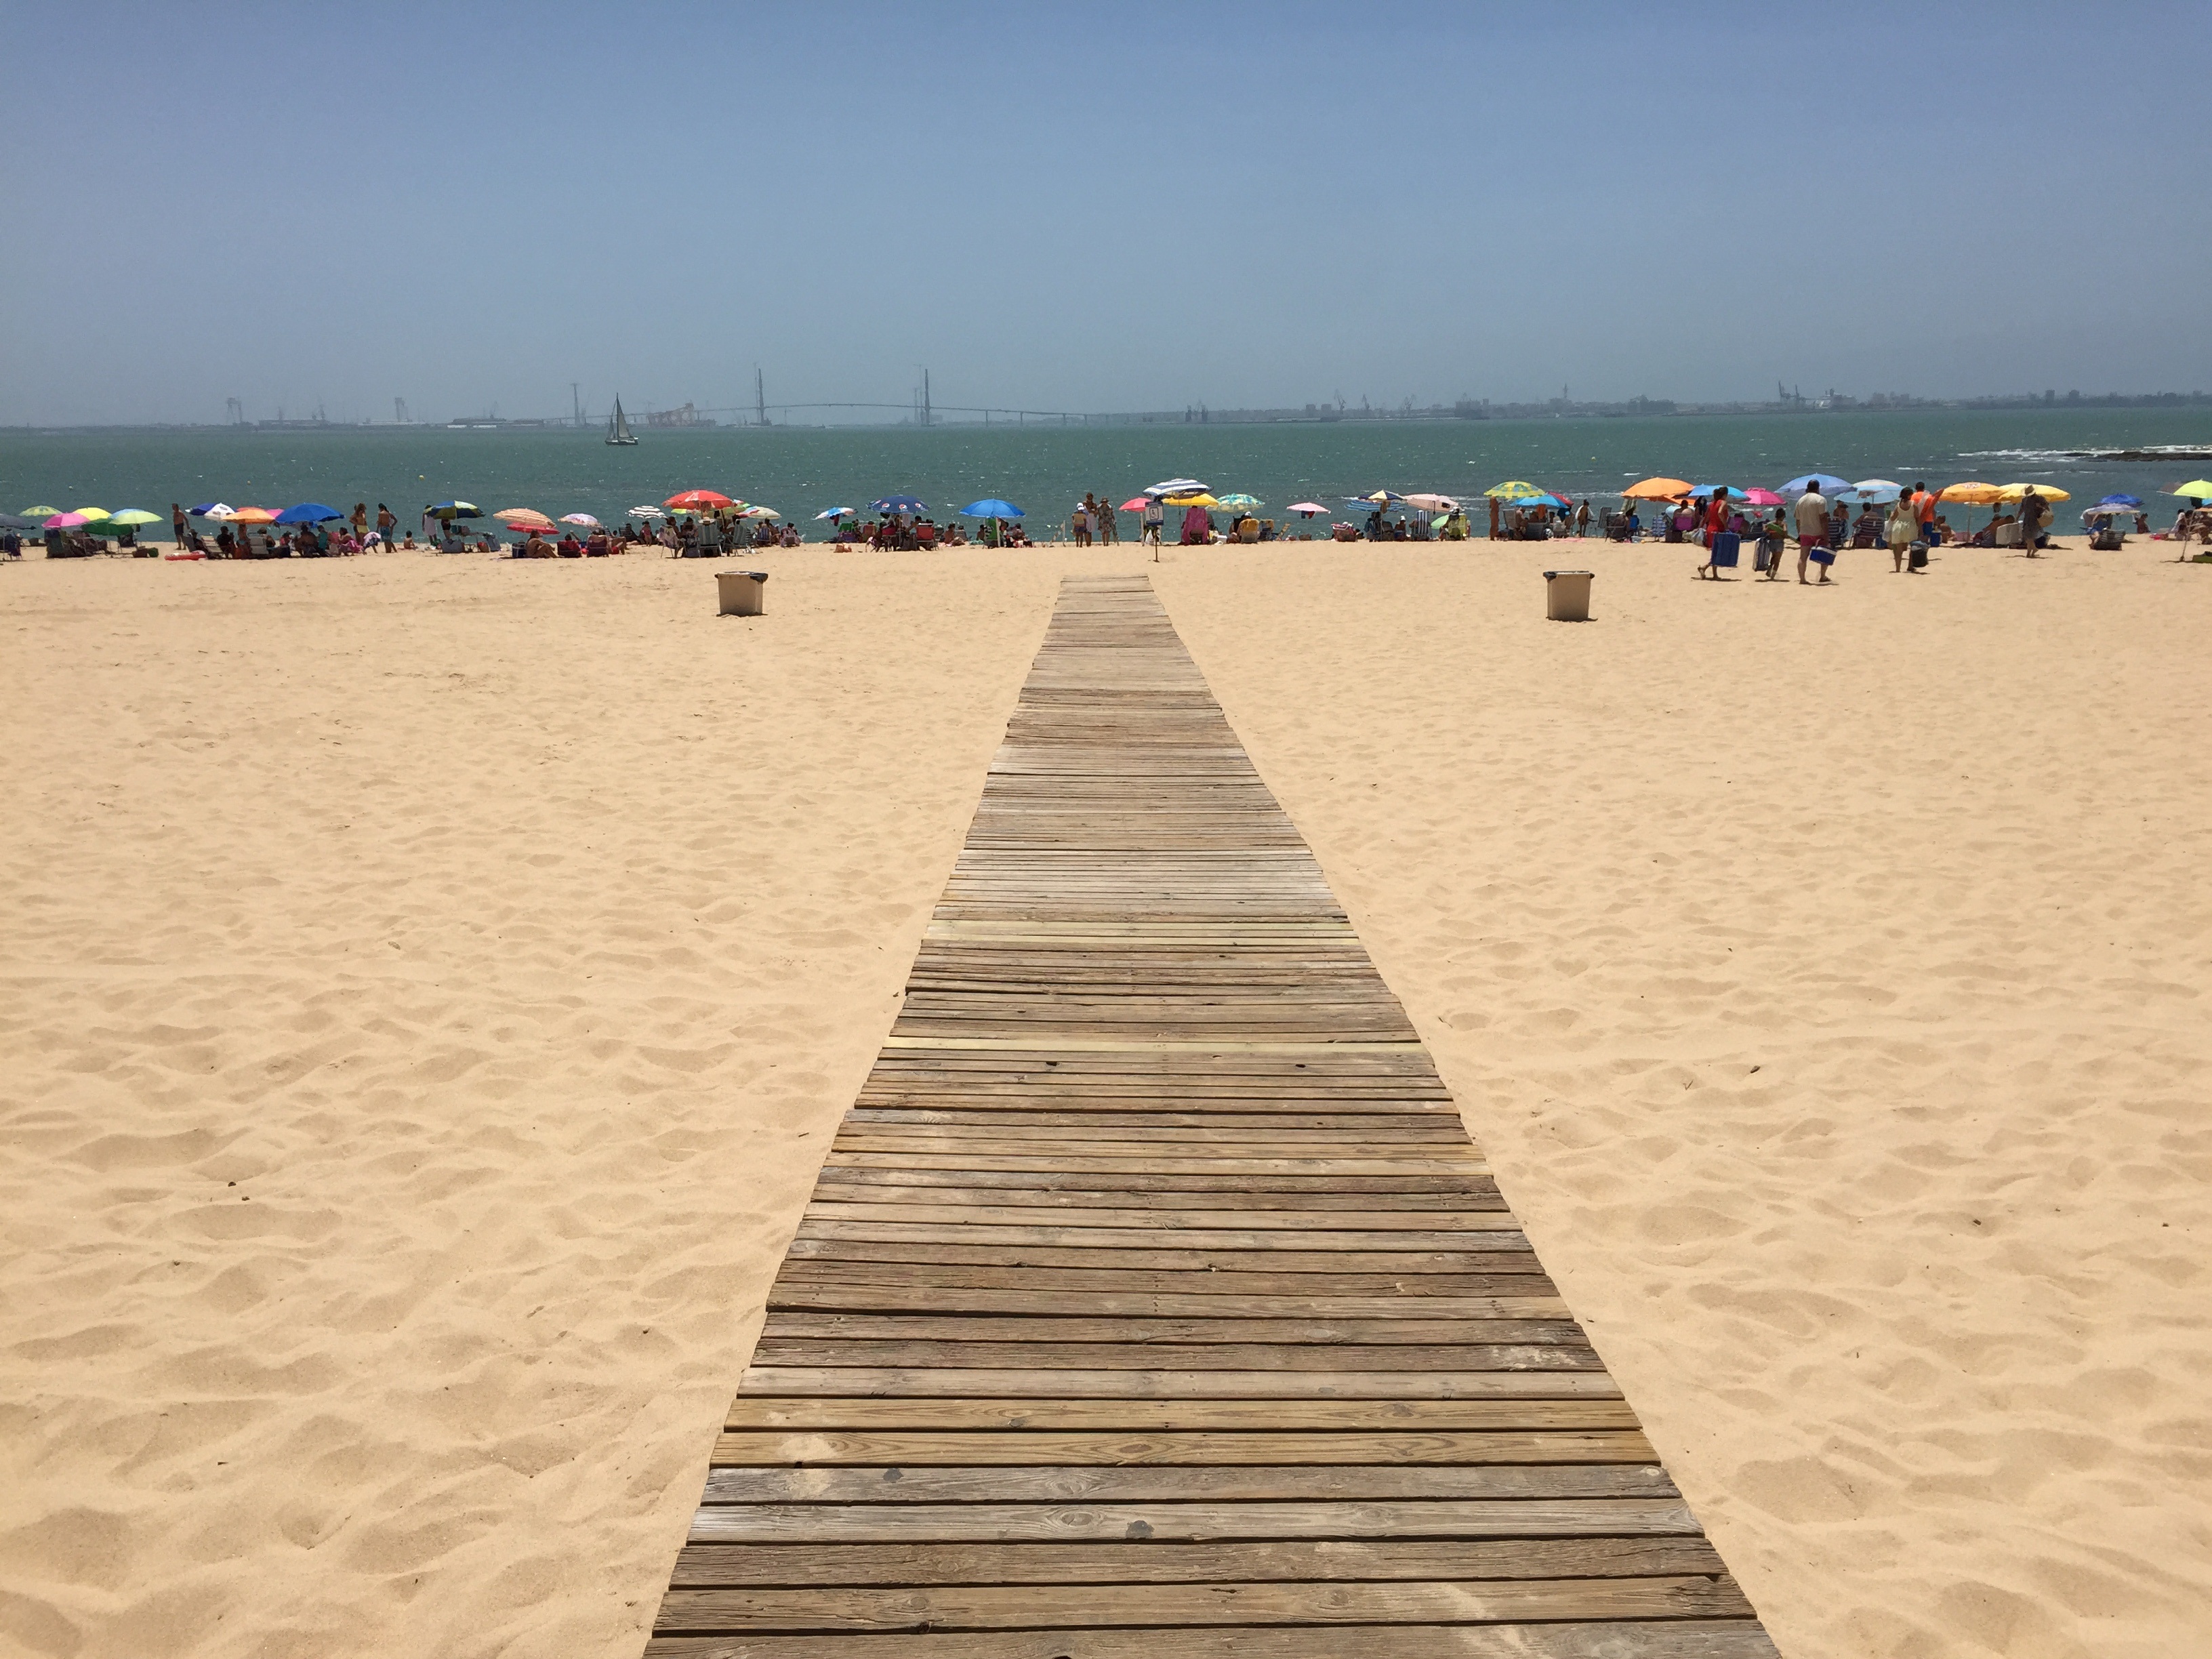
beach, sea, coast, path, sand, ocean, horizon, boardwalk, shore, pier, walkway, material, body of water, habitat